Indian Springs Hotel Museum

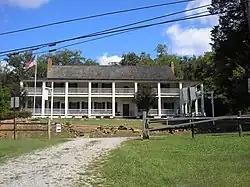

Indian Springs Hotel Museum is located in the former Indian Springs Hotel, a historic hotel in Georgia established in 1825. The Treaty of 1825 was signed at the hotel; the Creek Indians ceded much of Georgia and Alabama to the United States in the treaty. During the American Civil War, Sherman's troops camped in the area. It is listed on the National Register of Historic Places. It has been restored and converted into a museum.